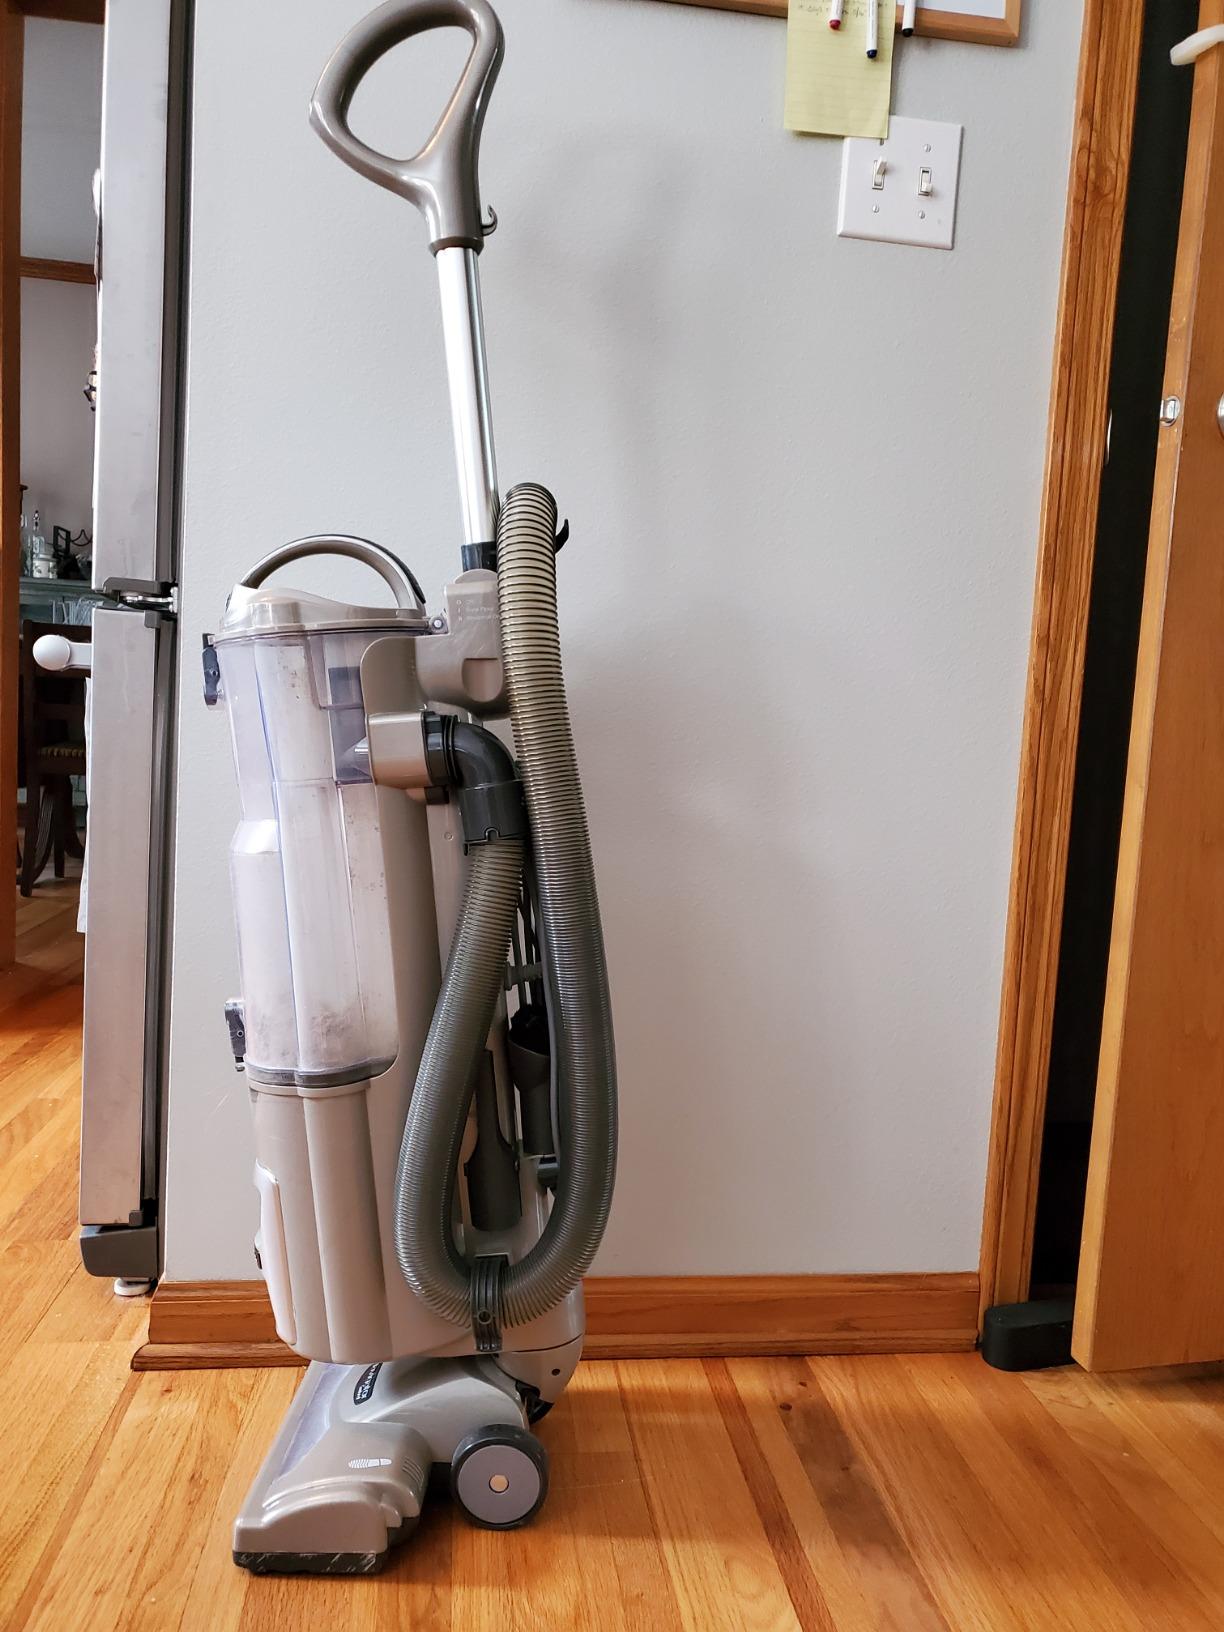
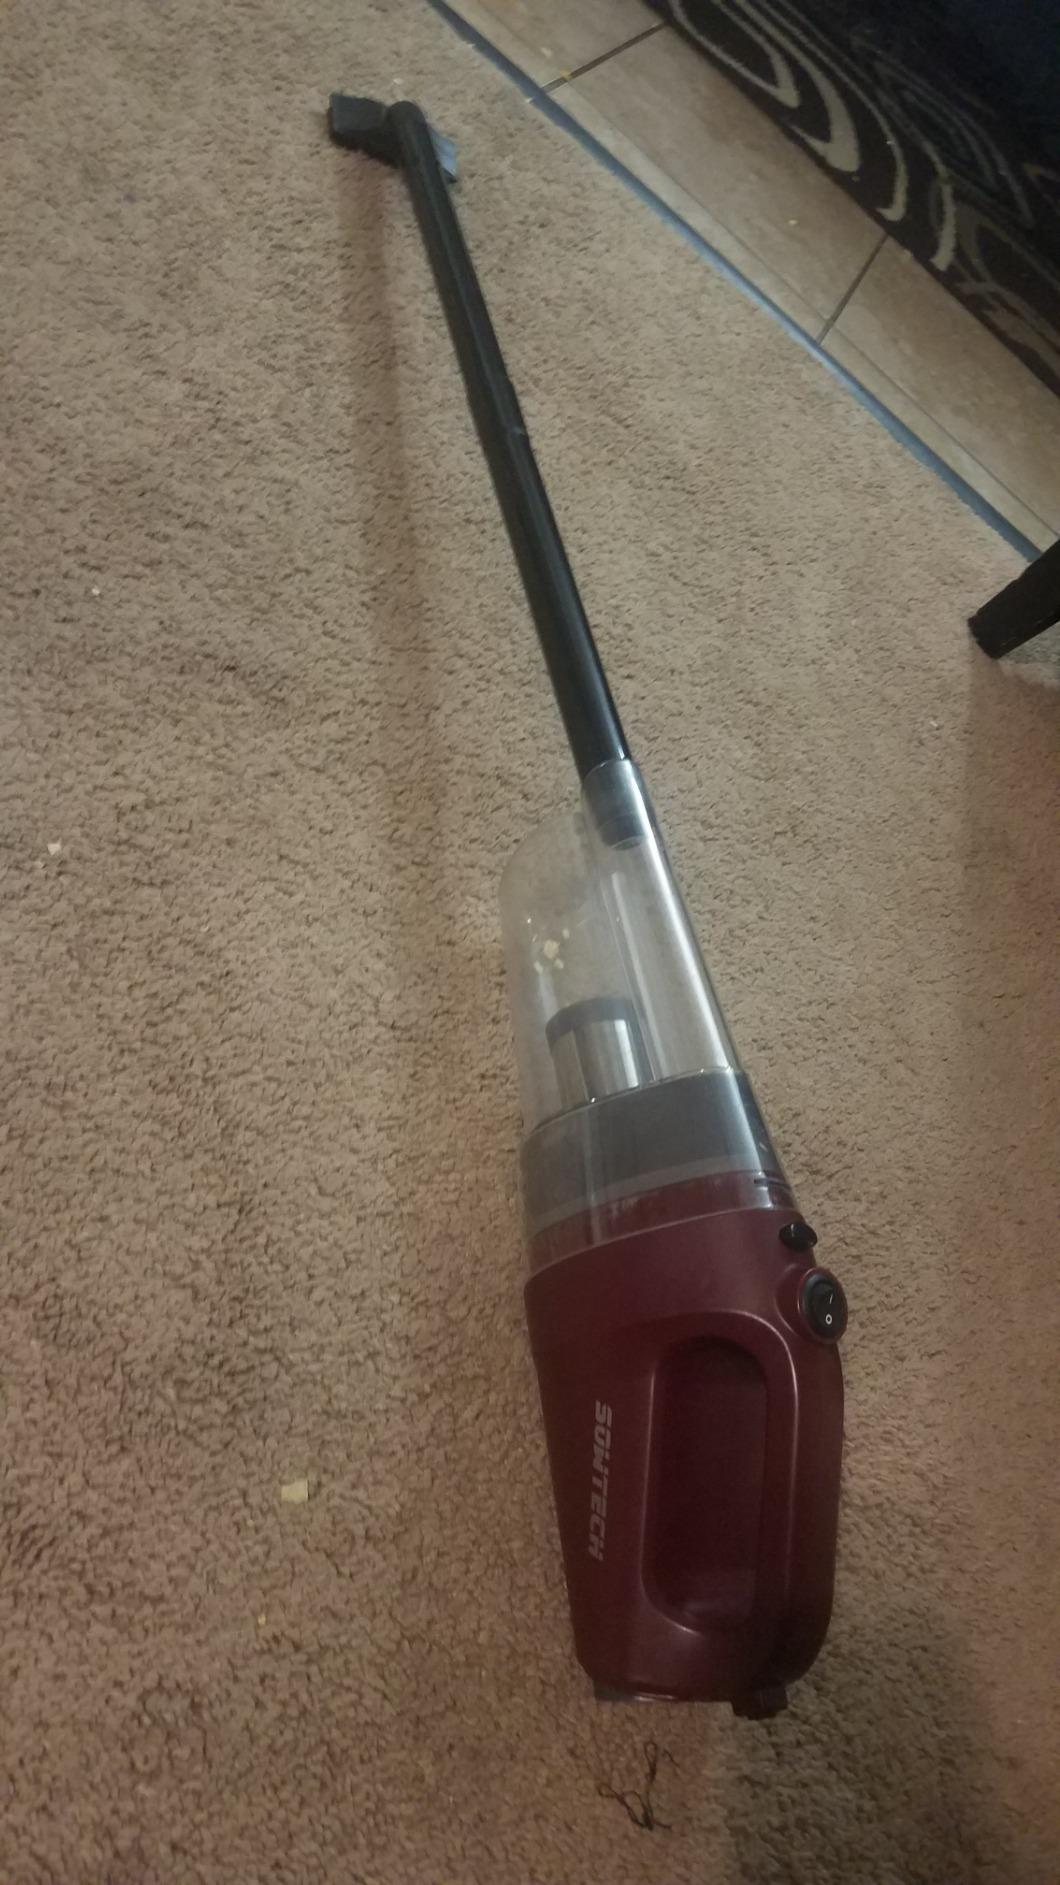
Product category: items_vacuum
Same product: no